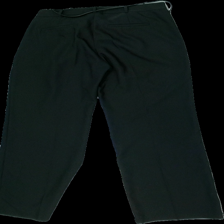
View: back
Type: Trousers
Category: Ladies
Brand: Not in the list
Brand text on label: Haul
Colors: Black
Material: 100% Polyester
Cut: Regular
Size: 42
Season: All
Price range: <50
Recommended usage: Recycle
Description: Pulled threads